HLM

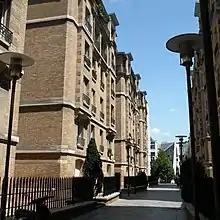
HBM of rue Jean Fautrier in the 13th arrondissement of Paris, France.

An habitation à loyer modéré (HLM), is a form of low-income housing in France, Algeria, Senegal, and Quebec. It may be public or private, with rent subsidies.